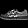
Label: Sneaker